Union Turnpike local buses

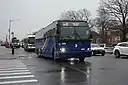
A 2007 Orion VII OG HEV (6889) on the Kew Gardens-bound Q46 Limited at Main Street/Union Turnpike in March 2021, behind a QM6 bus pictured here

Limited-stop service began on April 18, 1977 with the intent of attracting new riders to the route. Along with the M15, the two routes became the first to use limited service in the city. Limited-stop service would be bidirectional during the AM rush hour, and peak-direction (heading east) during the PM rush hour. These limited-stop buses were labeled as expresses. Eastbound expresses only stopped at Court House (only east-bound), Main Street, 149th Street, and Springfield Boulevard before making all stops. After running local to Winchester Boulevard, westbound expresses only stopped at Cloverdale Boulevard (226th Street), Springfield Boulevard, 149th Street, Main Street, and the subway. Some buses on the Glen Oaks Branch used to continue up Little Neck Parkway, turning west on the Grand Central Parkway service road, and turning onto Commonwealth Road, going east on the Grand Central Parkway service road, before it terminated at Little Neck Parkway and 260th Street. Between 4:50 and 6:35 PM, local service only ran to Springfield Boulevard, and free transfers were issued to continue past Springfield Boulevard via express Q44As. The express Q44As were also intended to compete with privately owned expresses buses operated by Queens Surface–travel times were 20 minutes shorter and the fare was $5 less.